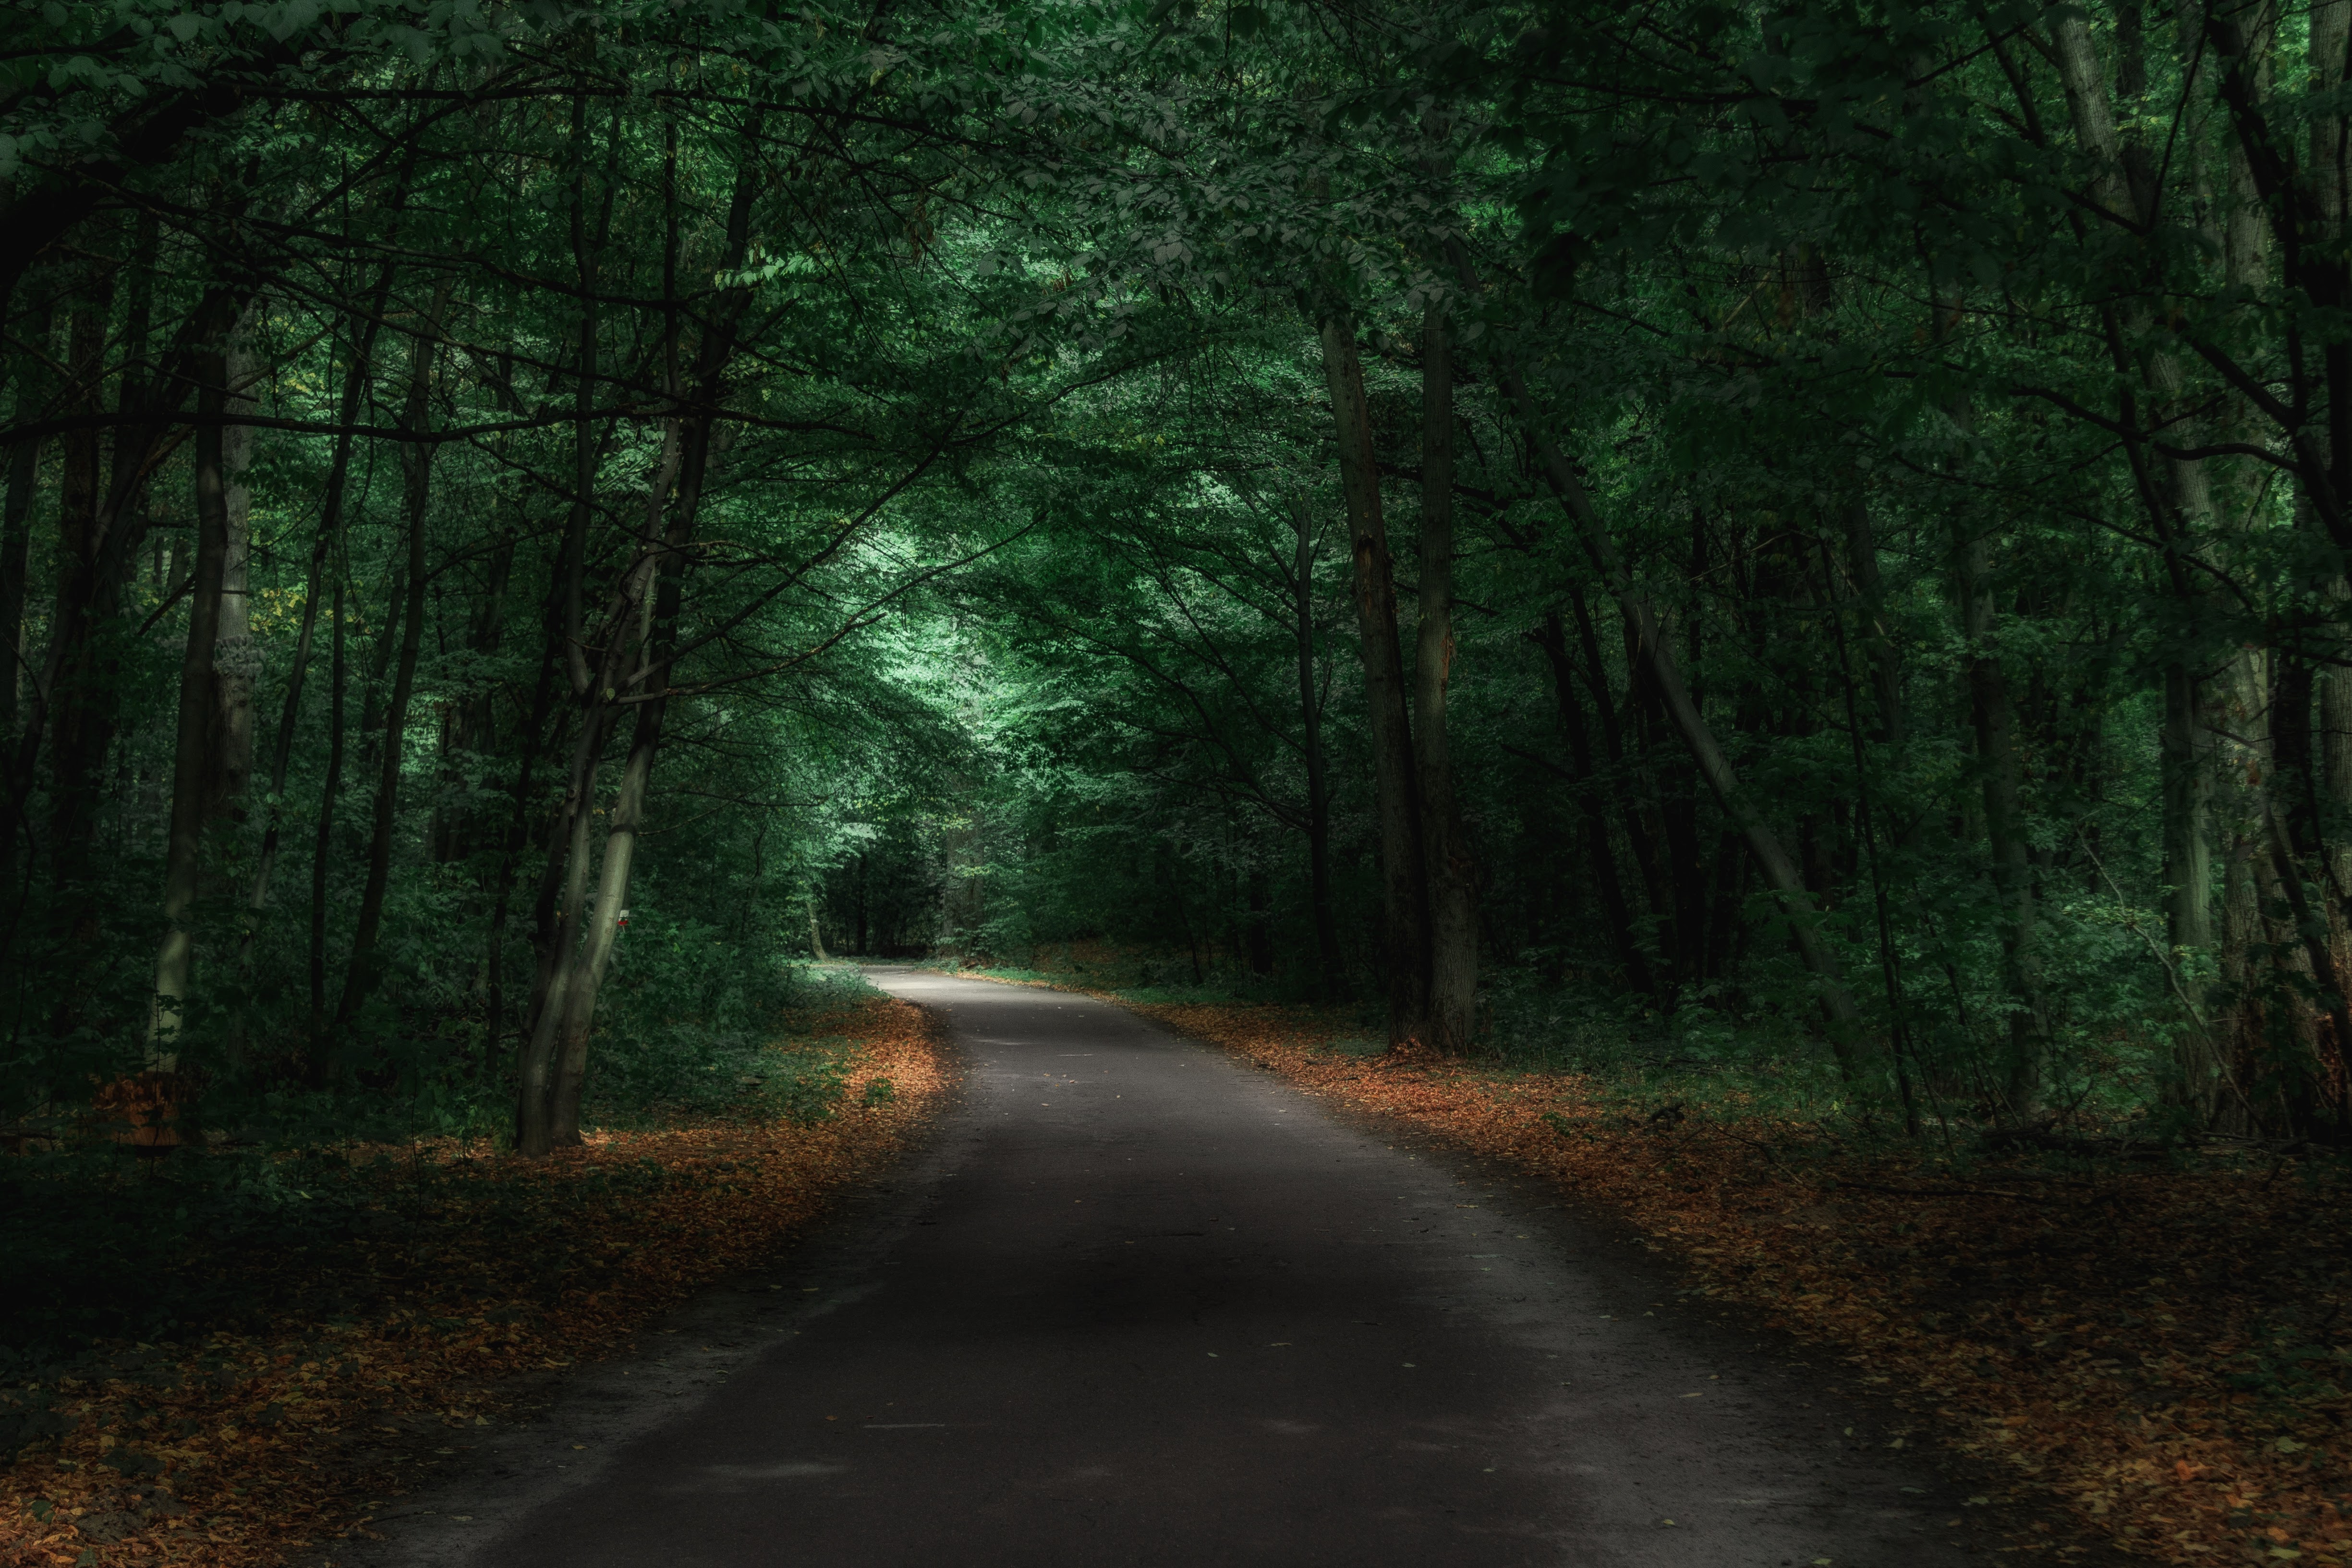
green, forest, road, contrast, soft, tree, nature, natural environment, natural landscape, woodland, vegetation, atmospheric phenomenon, leaf, light, nature reserve, biome, old growth forest, sunlight, woody plant, thoroughfare, morning, infrastructure, jungle, lane, plant, road surface, grass, temperate coniferous forest, atmosphere, path, tropical and subtropical coniferous forests, branch, dirt road, spruce fir forest, temperate broadleaf and mixed forest, landscape, asphalt, Northern hardwood forest, grove, wood, darkness, trail, rainforest, nonbuilding structure, state park